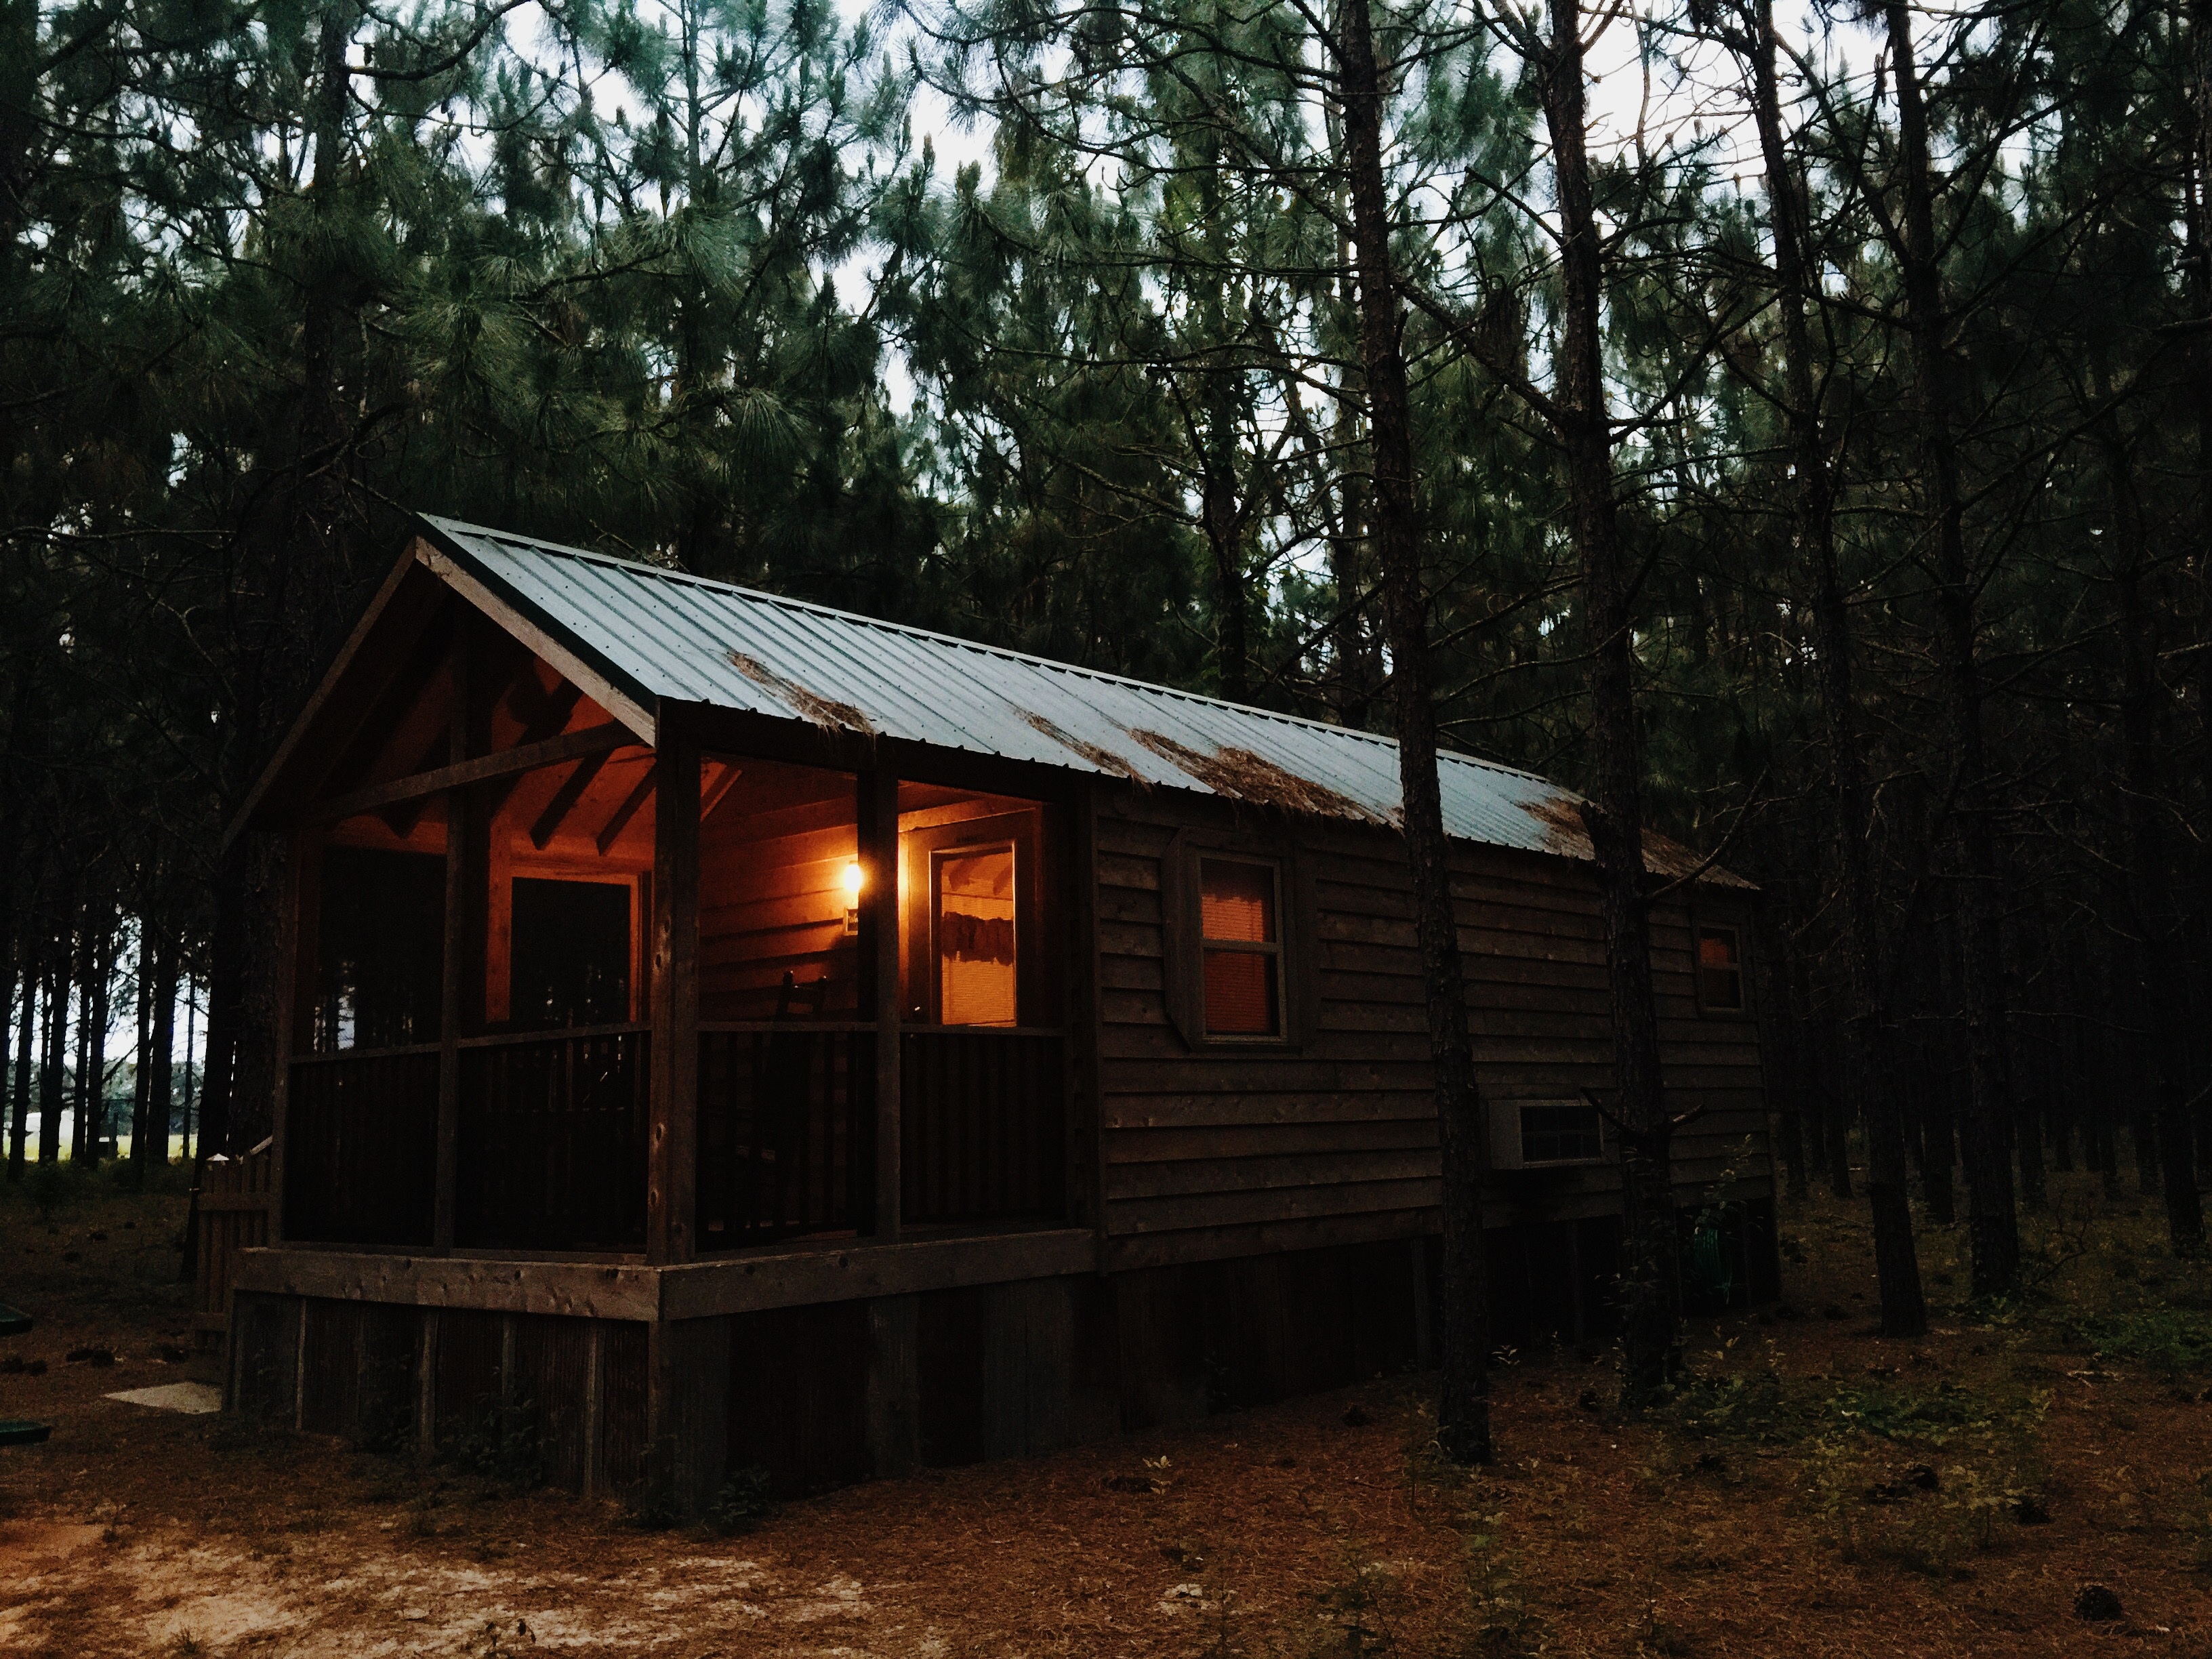
wood, farm, house, building, barn, home, shed, hut, village, shack, cottage, log cabin, rural area